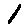
Label: 1